Tetris Holding, LLC v. Xio Interactive, Inc.

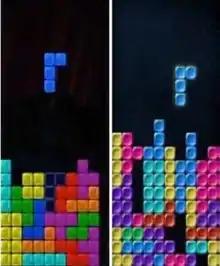
Comparison of "Tetris" (left) and "Mino" in Judge Wolfson's analysis, illustrating that the two games put side by side were nearly indistinguishable

The case was assigned to Judge Freda L. Wolfson. In defending the copyright claim, Xio founder Desiree Golden admitted to having copied "Mino" directly from the official "Tetris" app that was developed under license by Electronic Arts. Golden also admitted that they had sought a license to "Tetris" from Tetris Holdings, who turned them down. Subsequently, Golden continued to develop "Mino" based on their understanding of video game case law, and believed that they could avoid infringing on "Tetris"'s expression by creating new audio and video assets.